Tropical Storm Octave (1983)

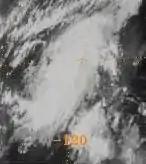
Octave south of Baja California.

In New Mexico, a peak total of of rain was recorded. In that state, the rainfall also caused flooding that forced people from their homes and damaged a portion of U.S. Route 180; New Mexico governor Toney Anaya declared a state of emergency in Catron County. Damage to four flooded counties in southwest New Mexico was estimated at $12.5 million, including $6.5 million worth of damage to levees and dikes. Damage to highways also totaled $1.5 million.